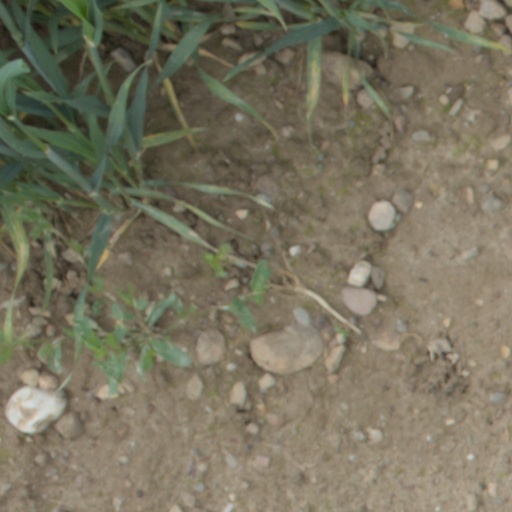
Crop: wheat